Valkyria Chronicles (video game)

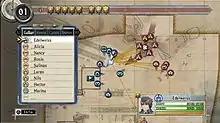
The overhead map view of Command Mode. Colored lines indicate enemies' current level of awareness toward the unit selected by the player.

"Valkyria Chronicles" is a tactical role-playing game in which the player uses a unique turn-based battle system called BLiTZ ("B"attle of "Li"ve "T"actical "Z"ones). During their turn the player views an overhead map in Command Mode, but zooms in to control each individual unit on the battlefield in Action Mode. Movement and other actions are handled in real time during Action Mode, though limited in movement by an action point (AP) gauge that varies for each type of character. During Target Mode, the player is in direct control of characters' aim while the action freezes, allowing for head shots and other maneuvers. Taking command of individual units during the player's phase costs Command Points, which can be used dynamically to grant movement to many different units or the same unit consecutively with diminishing AP reserve, depending on what the player wants to accomplish. By using their troops the player must fulfill various conditions depending on the mission in order to achieve victory, most often the capture of a major enemy encampment. Upon completing missions, the player is awarded money and experience with which to upgrade their materiel and character classes, respectively, and the game's story is advanced. Missions can be failed if the player's forces are wholly incapacitated or killed, the squad's main battle tank is destroyed, or the player's main base camp is captured by the enemy.